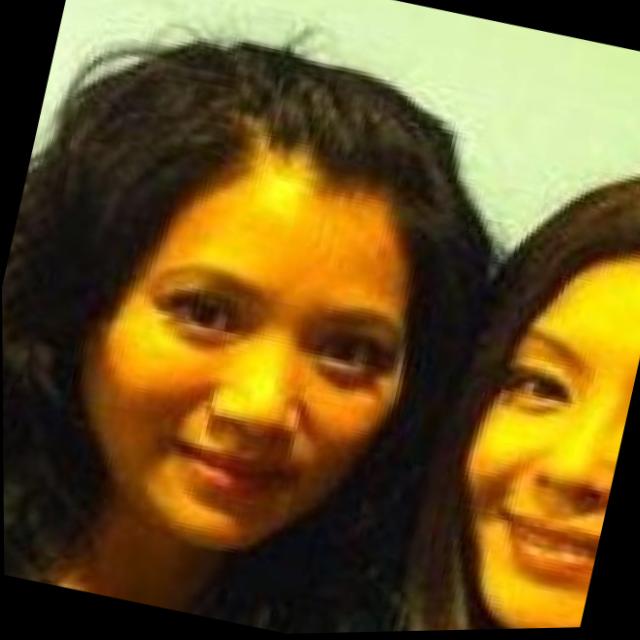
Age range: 21-44